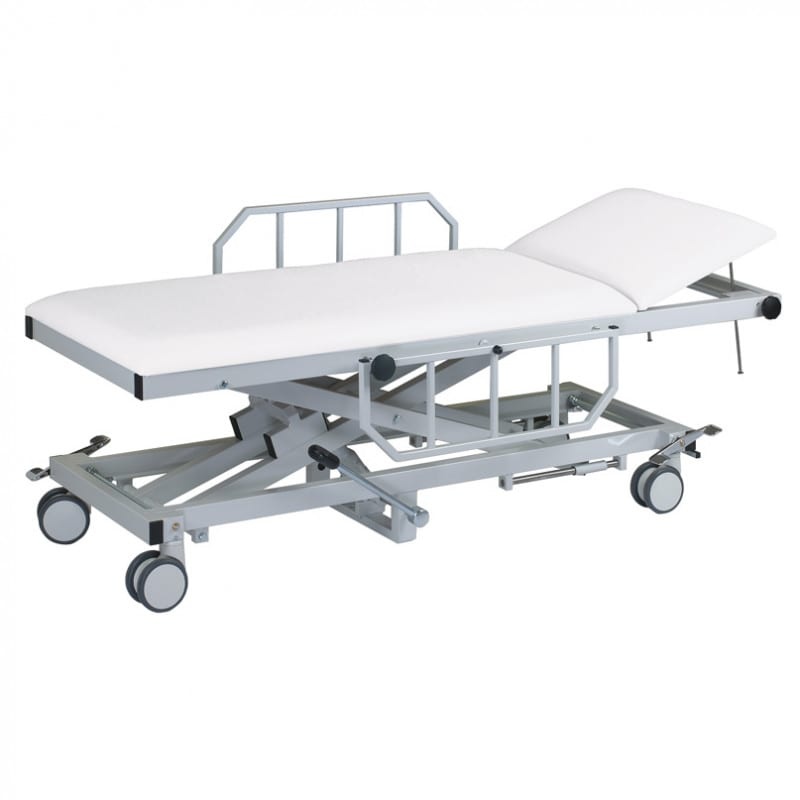
Height-Adjustable Patient Transport Trolley 80 cm | coffee
Product overview 4 double castors, central locking system Adjustable headrest Hydraulic height adjustment 2 side rails adjustable with twist mechanism Surface load capacity: 200 kg Height-Adjustable Patient Transport Trolley This hydraulic, height-adjustable patient transport stetcher trolley from AGA is equipped with 4 double castors and central adjustment that is operated with a pedal at the foot and head of the table . Quality Transport Stretchers Made in Germany Made of select, high-quality materials Precise workmanship 36 months warranty The transport stretcher trolley is delivered series standard with side rails that can be adjusted up or down by a twist mechanism. You may order this stetcher trolley with continuously adjustable headrest in a choice of 65 or 80 cm width, as well as in a comprehensive selection of classic and modern colours. Advantages of Hydraulic Height Hdjustment The hydraulic height adjustment is of particular advantage when there is a high volume of patients . The height adjustment is carried out via the foot pump which enables fatigue-free work when positioning patients. The hydraulic height adjustment works up to a load of 200 kg and the high-quality workmanship guarantees a long service life of the adjustment mechanism. Product Details Height-adjustable patient transport trolley With hydraulic height adjustment from 50—98 cm Adjusted with a foot pedal Four double castors (12.5 cm in diameter) With central locking system (foot pedal at the head and foot ends) Plastic-coated upholstery frame Head section can be continuously adjusted up to 40°C (locked with clamp-rod mechanism) Upholstery thickness: 6.4 cm Delivered including 2 side rails, 76 x 25 cm (adjustable via twist mechanism) Optionally available with 65 cm or 80 cm width (pure surface width, total width with side rails is greater) Length: 190 cm Surface load capacity: 200 kg Own weight: 120 kg Available in a wide range of colours
Brand: Medvana UK
Category: Business & Industrial > Medical > Medical Equipment > Medical Stretchers & Gurneys > Powered Stretchers & Gurneys